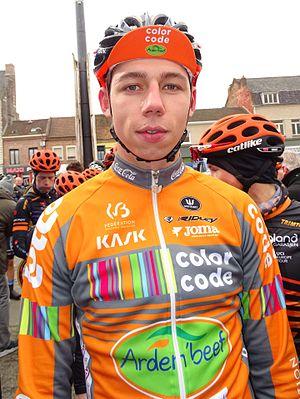
Reportage réalisé le dimanche 6 mars à l'occasion du départ et de l'arrivée du Grand Prix de Lillers-Souvenir Bruno Comini 2016 à Lillers, Pas-de-Calais, Nord-Pas-de-Calais, France.
La saison 2016 de l'équipe cycliste Color Code-Arden'Beef est la cinquième de cette équipe.